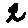
Label: 2